Partition of Bosnia and Herzegovina

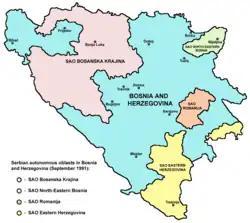
Serbian Autonomous Provinces from 1991-92, created in rebellion against the government of Bosnia and Herzegovina

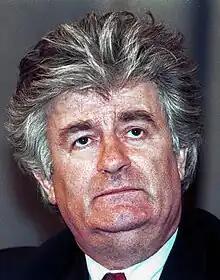
Radovan Karadžić, the first president of Republika Srpska.

Most of the Bosnian Serb wartime leadership Radovan Karadžić, Biljana Plavšić, Momčilo Krajišnik, Radoslav Brđanin, Duško Tadić were indicted and judged guilty for war crimes and ethnic cleansing. The top military general Ratko Mladić is under trial by the ICTY in connection with the siege of Sarajevo and the Srebrenica massacre. Serbian president Slobodan Milošević was also accused of genocide in Bosnia and Herzegovina and war crimes in Croatia, however he died before judgment concurred.